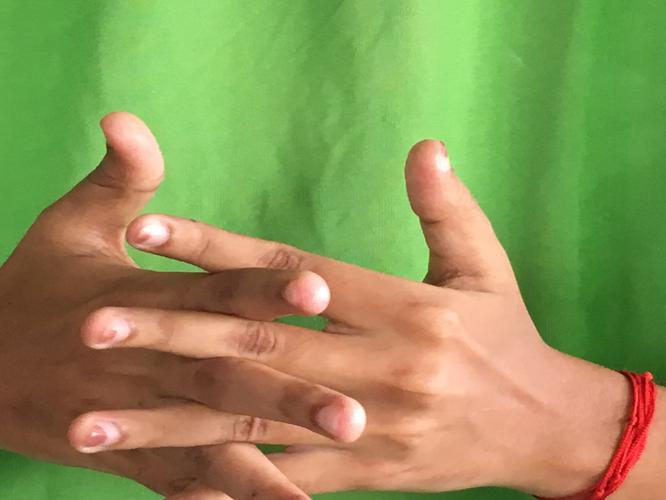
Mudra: Karkatta
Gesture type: double_hand